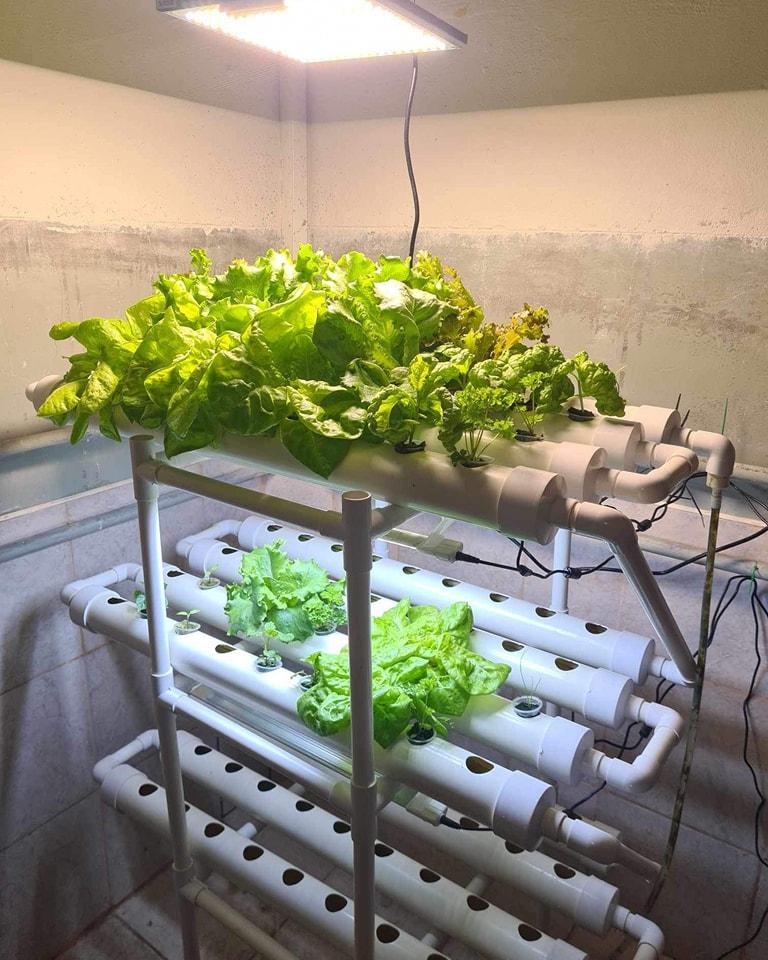
Hiki ni kilimo kisichotumia mchanga. Mifereji ya ukubwa tofauti imetumika kutengeza muundo ambayo umepandwa mimea. Mifereji ambayo imelala imetobolewa mashimo nafasi imetoshana na imepandwa mmea katika kila shimo.